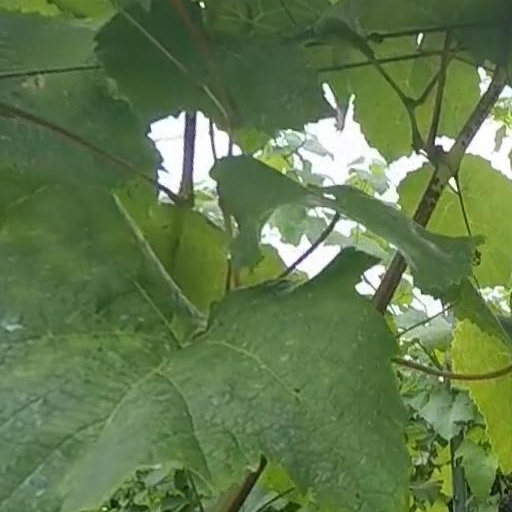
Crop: grape